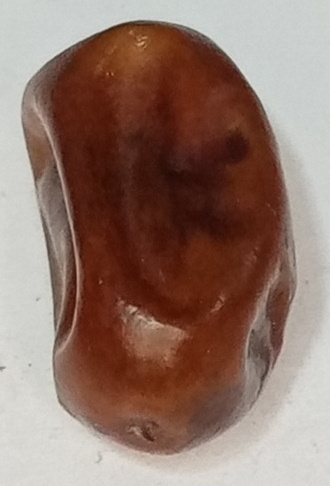
Variety: fasli-toto
Size: medium
Grade: grade-1